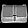
Label: Bag